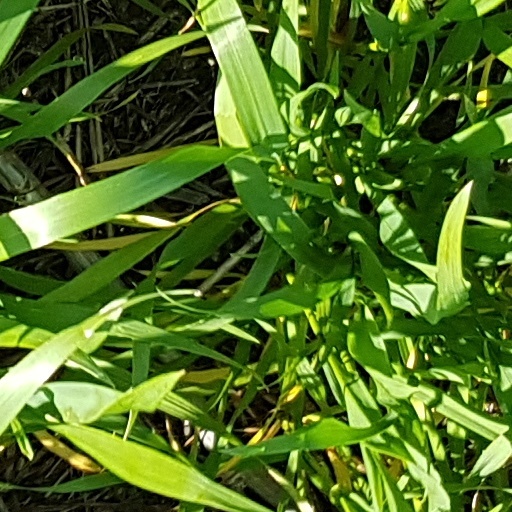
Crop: wheat